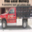
Label: truck